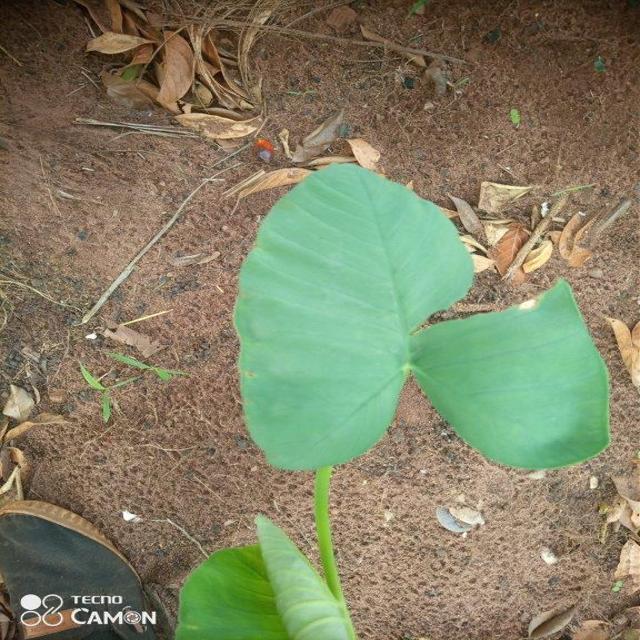
Label: Healthy